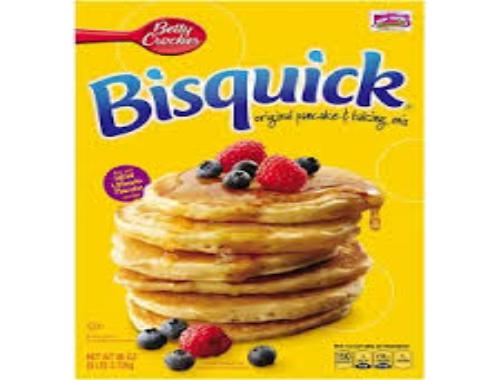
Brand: Bisquick
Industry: Food